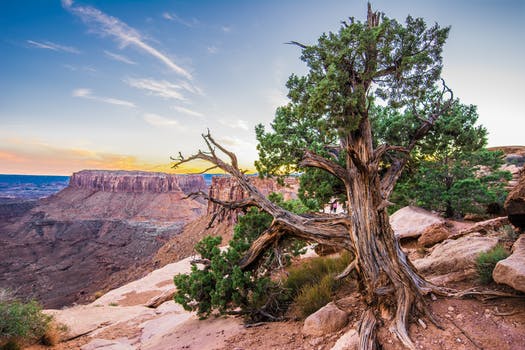
Label: No Watermark